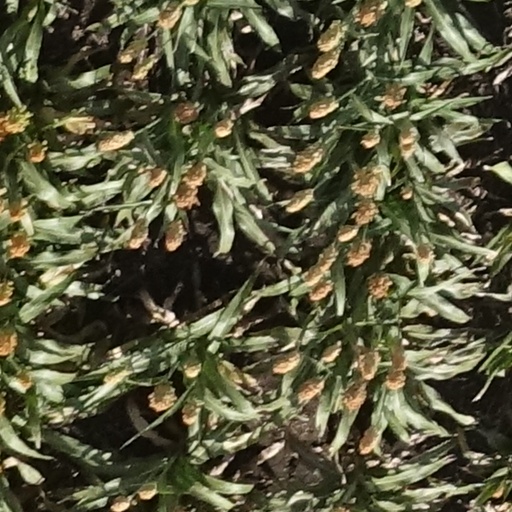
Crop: sorghum